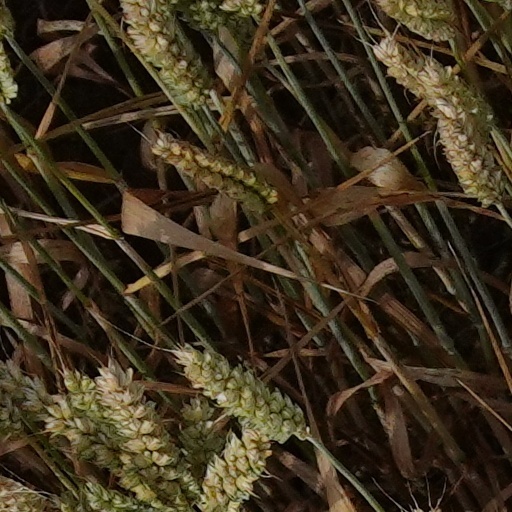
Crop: wheat